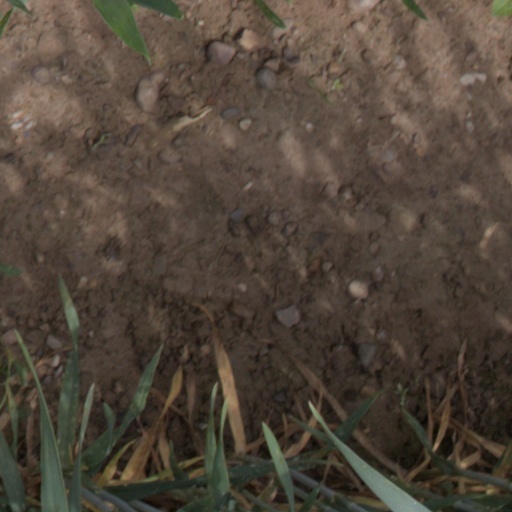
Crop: wheat